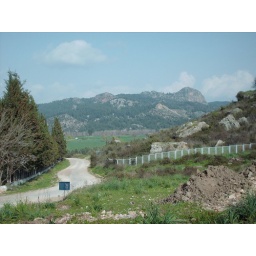
a little road in the mountains